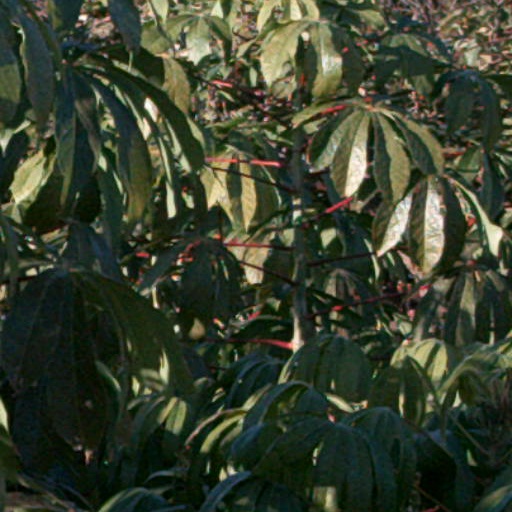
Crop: cassava